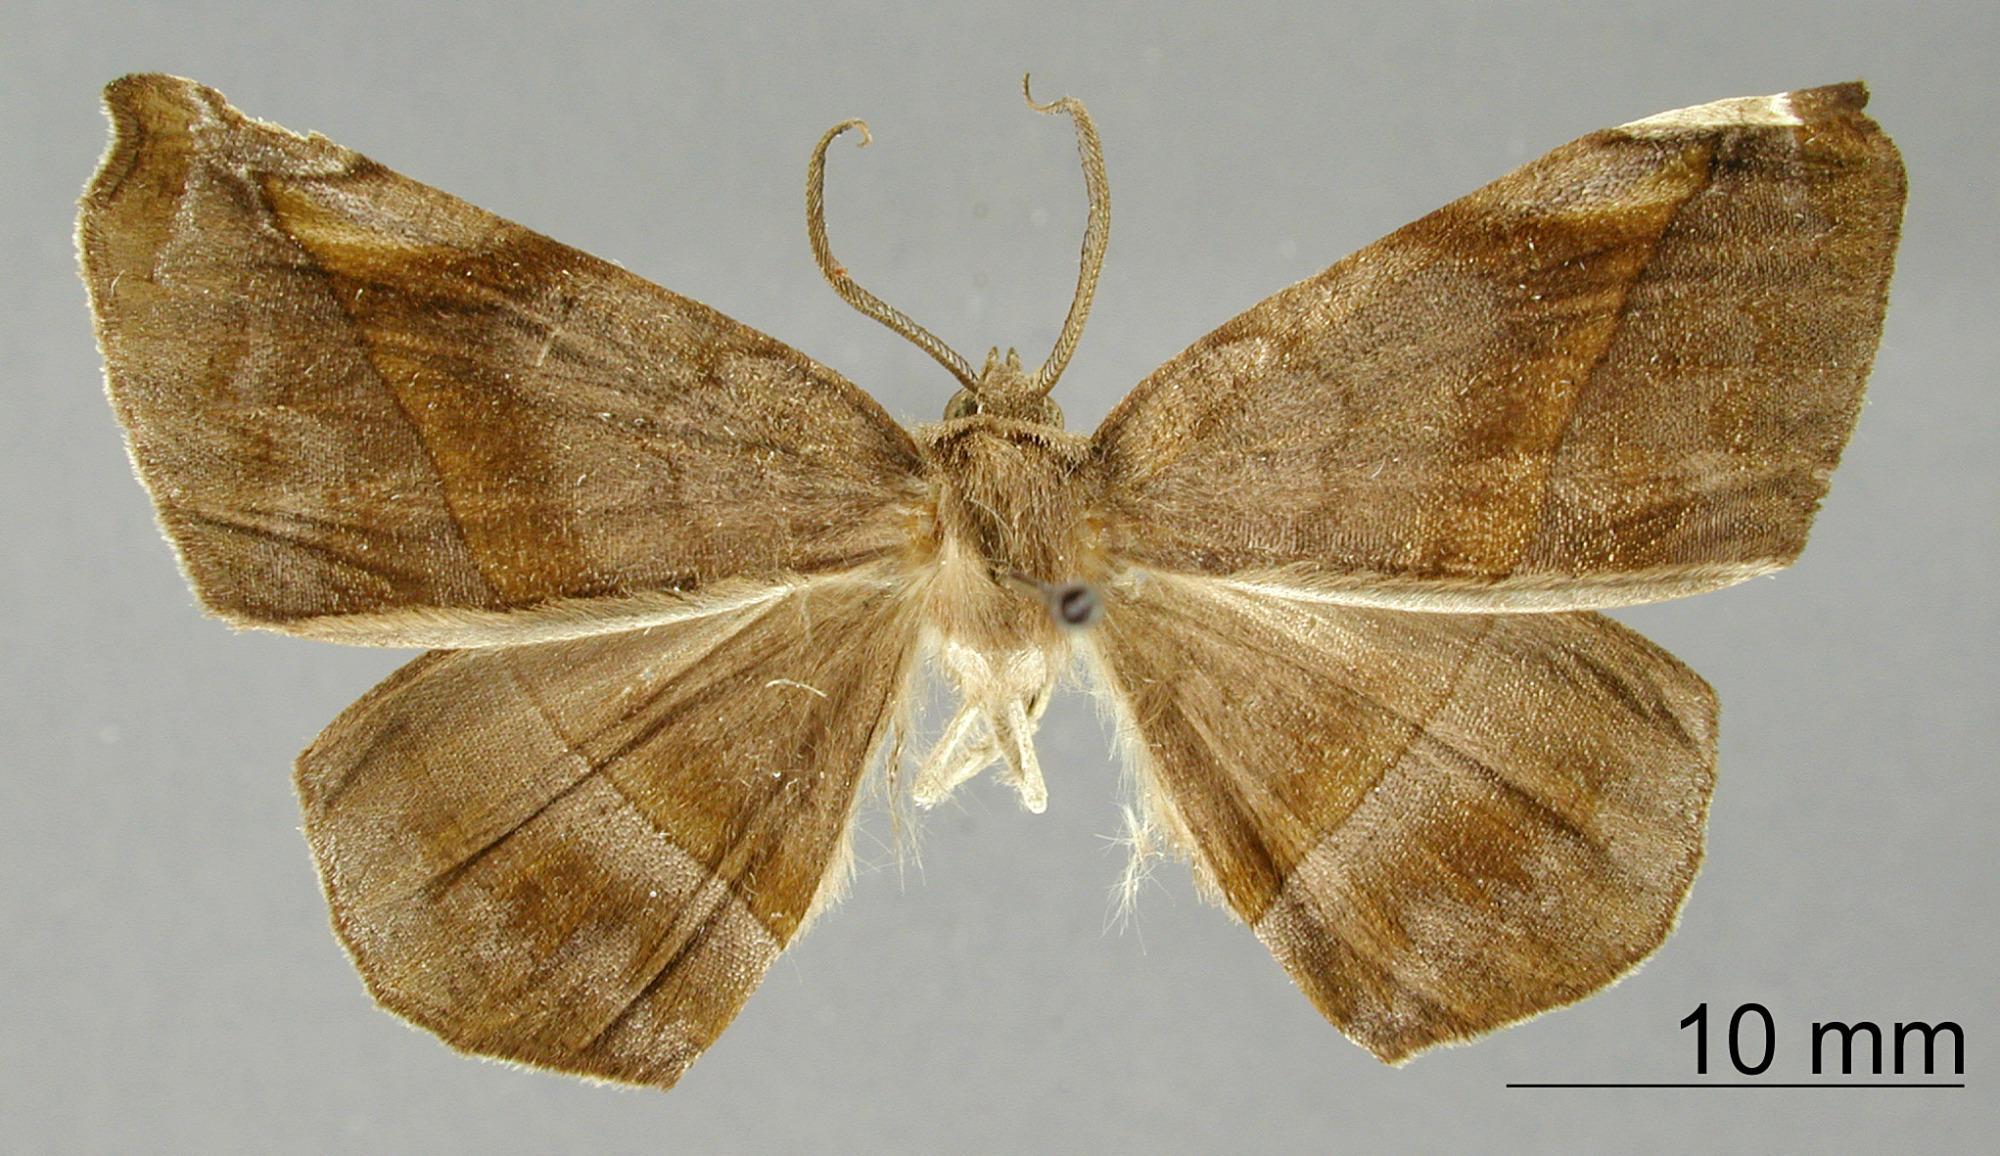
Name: Hygrochroma lincanaria
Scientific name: Hygrochroma lincanaria Schaus, 1927
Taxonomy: Animalia, Arthropoda, Insecta, Lepidoptera, Geometridae, Ennominae
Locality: Volcan St. Maria, Guatemala, Guatemala